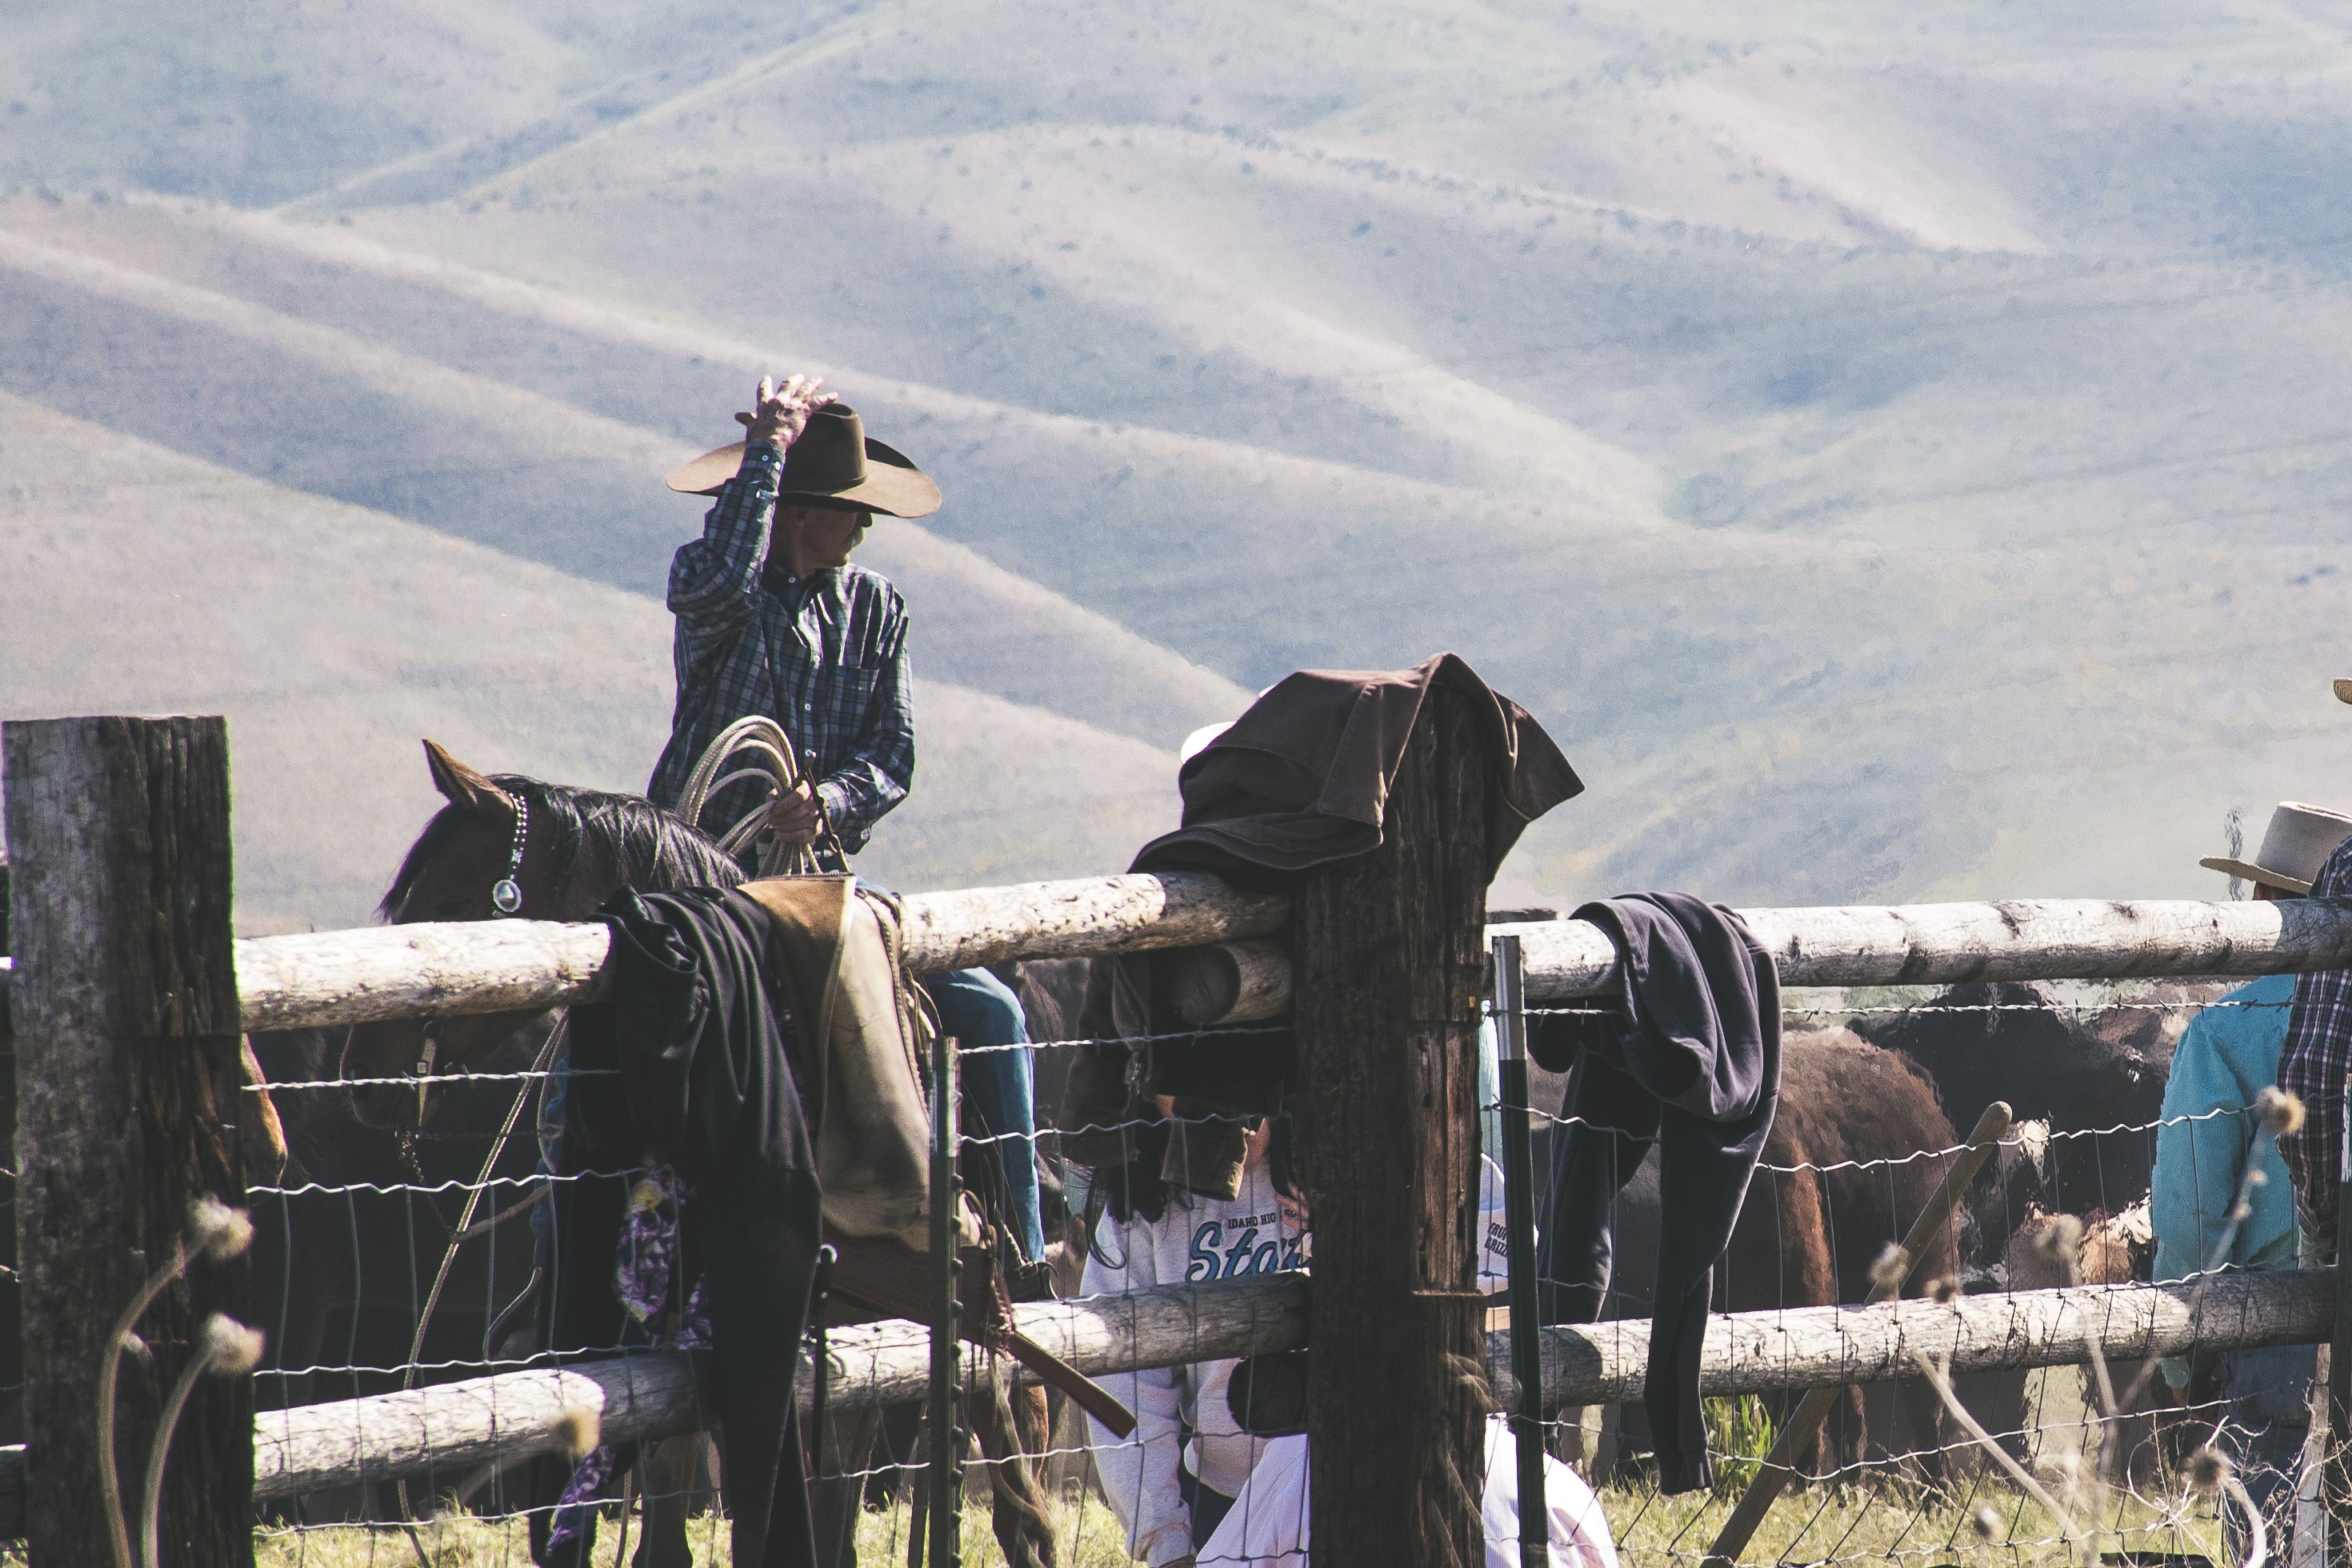
pack animal, working animal, horse, vehicle, ranch, landscape